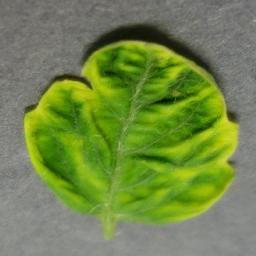
Label: Tomato___Tomato_Yellow_Leaf_Curl_Virus